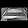
Label: Bag